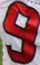
Number: 9